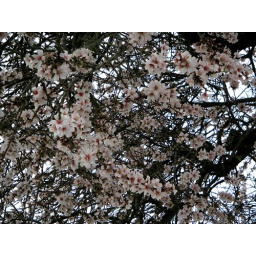
Almond tree flowers in Sesimbra Castle, 2005